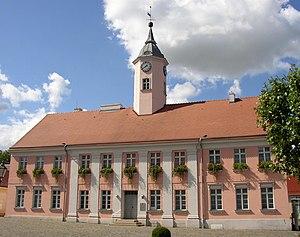
Zehdenick est une ville de Brandebourg, située dans l'arrondissement de Haute-Havel.